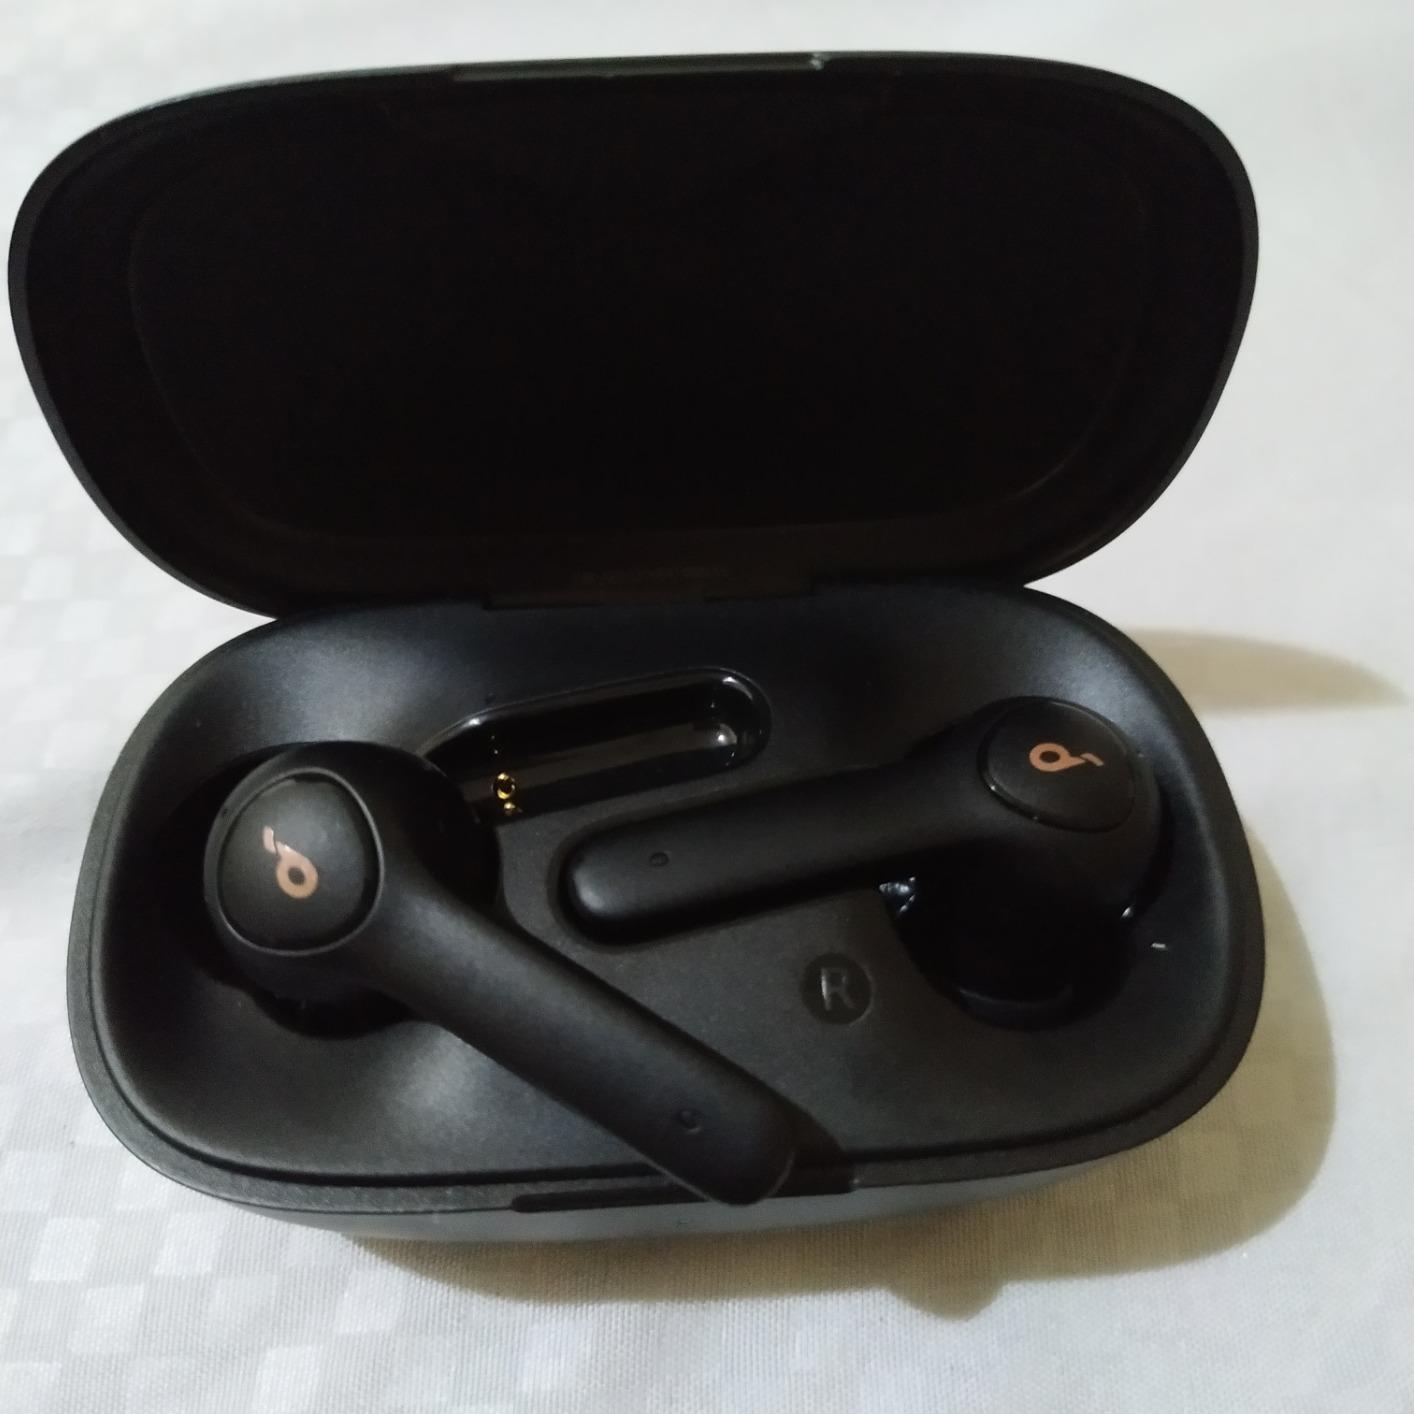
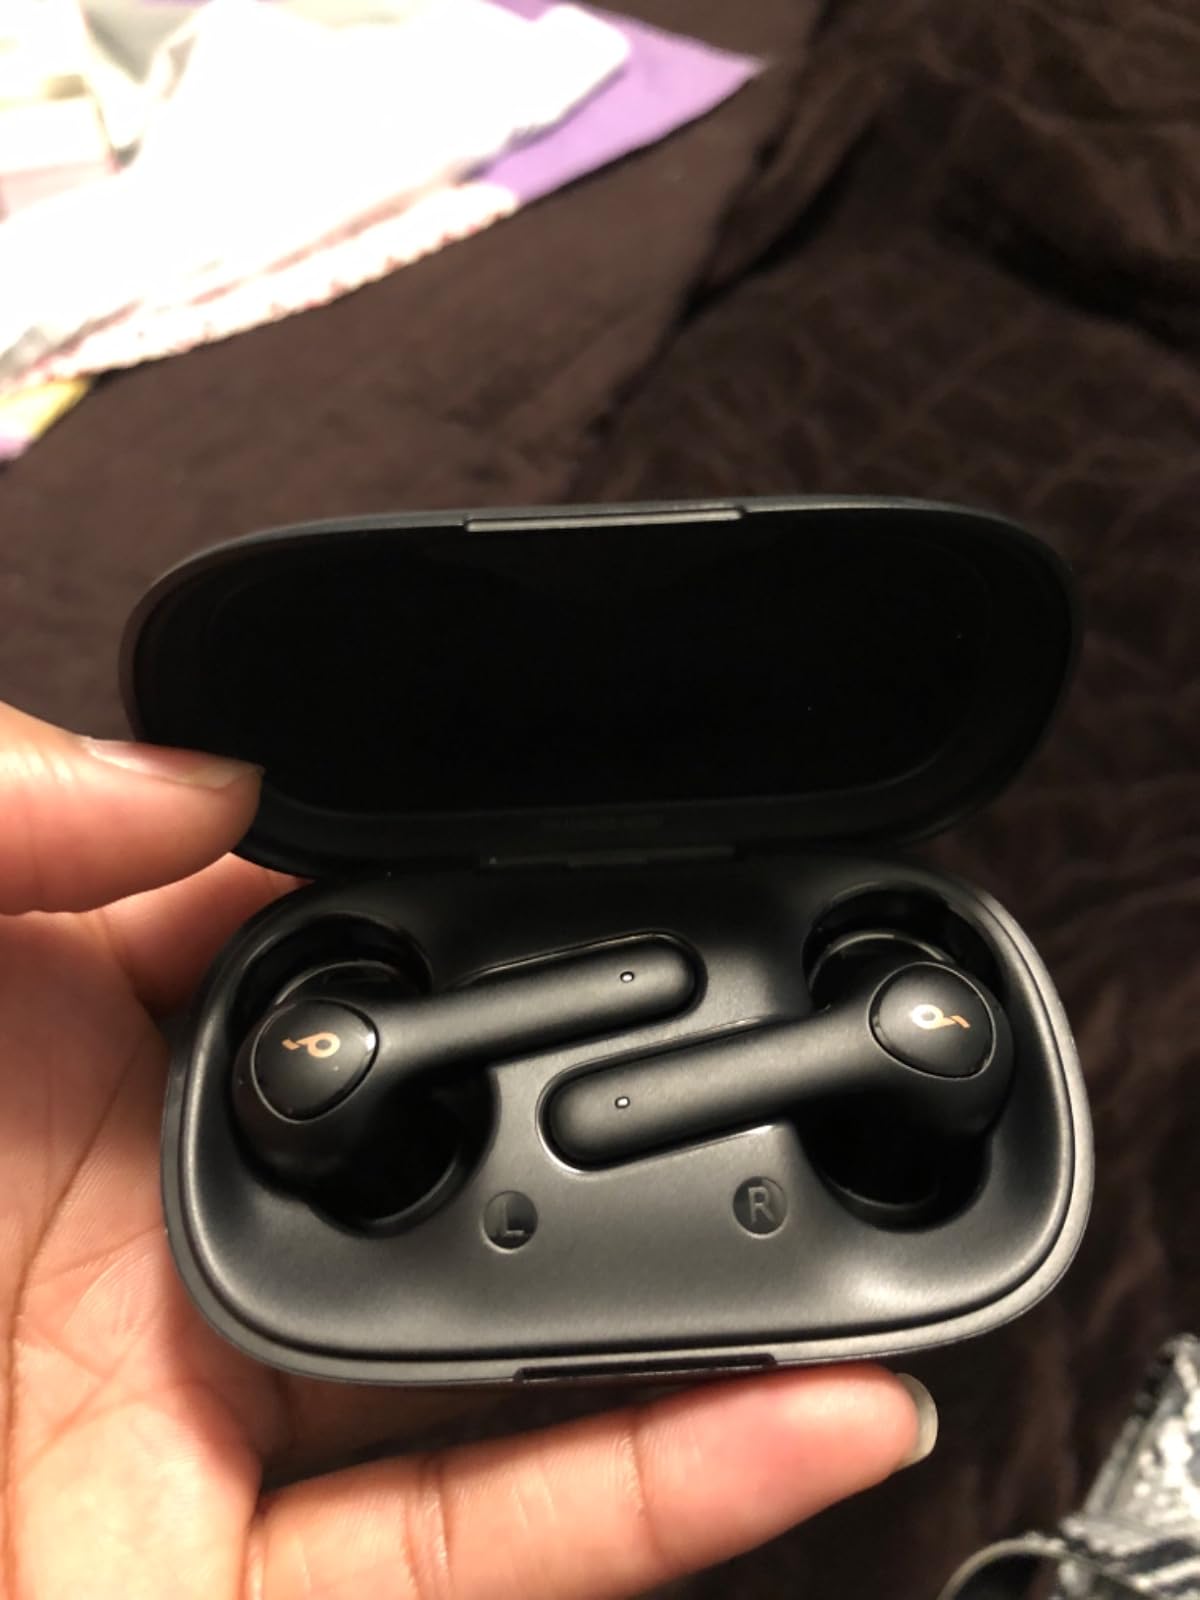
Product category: earbuds
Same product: yes